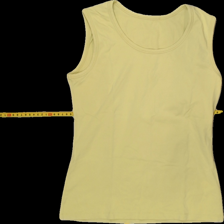
View: front
Type: Tank top
Category: Ladies
Brand: Not Applicable
Colors: Green
Material: 90%cotton 10%elastane
Pattern: Plain
Cut: Regular, C-collar
Season: Summer
Trend: No trend
Stains: No
Damage: 0
Price range: <50
Recommended usage: Reuse